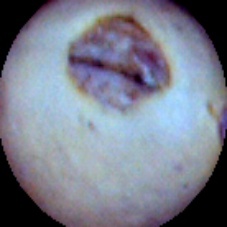
Label: Broken